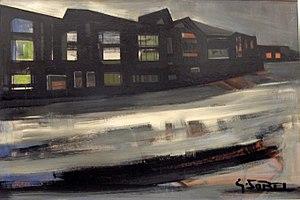
Gustaaf Sorel, est un peintre et dessinateur belge.